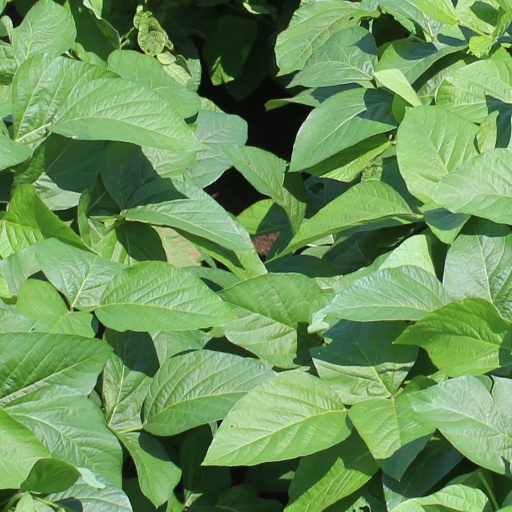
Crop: soybean